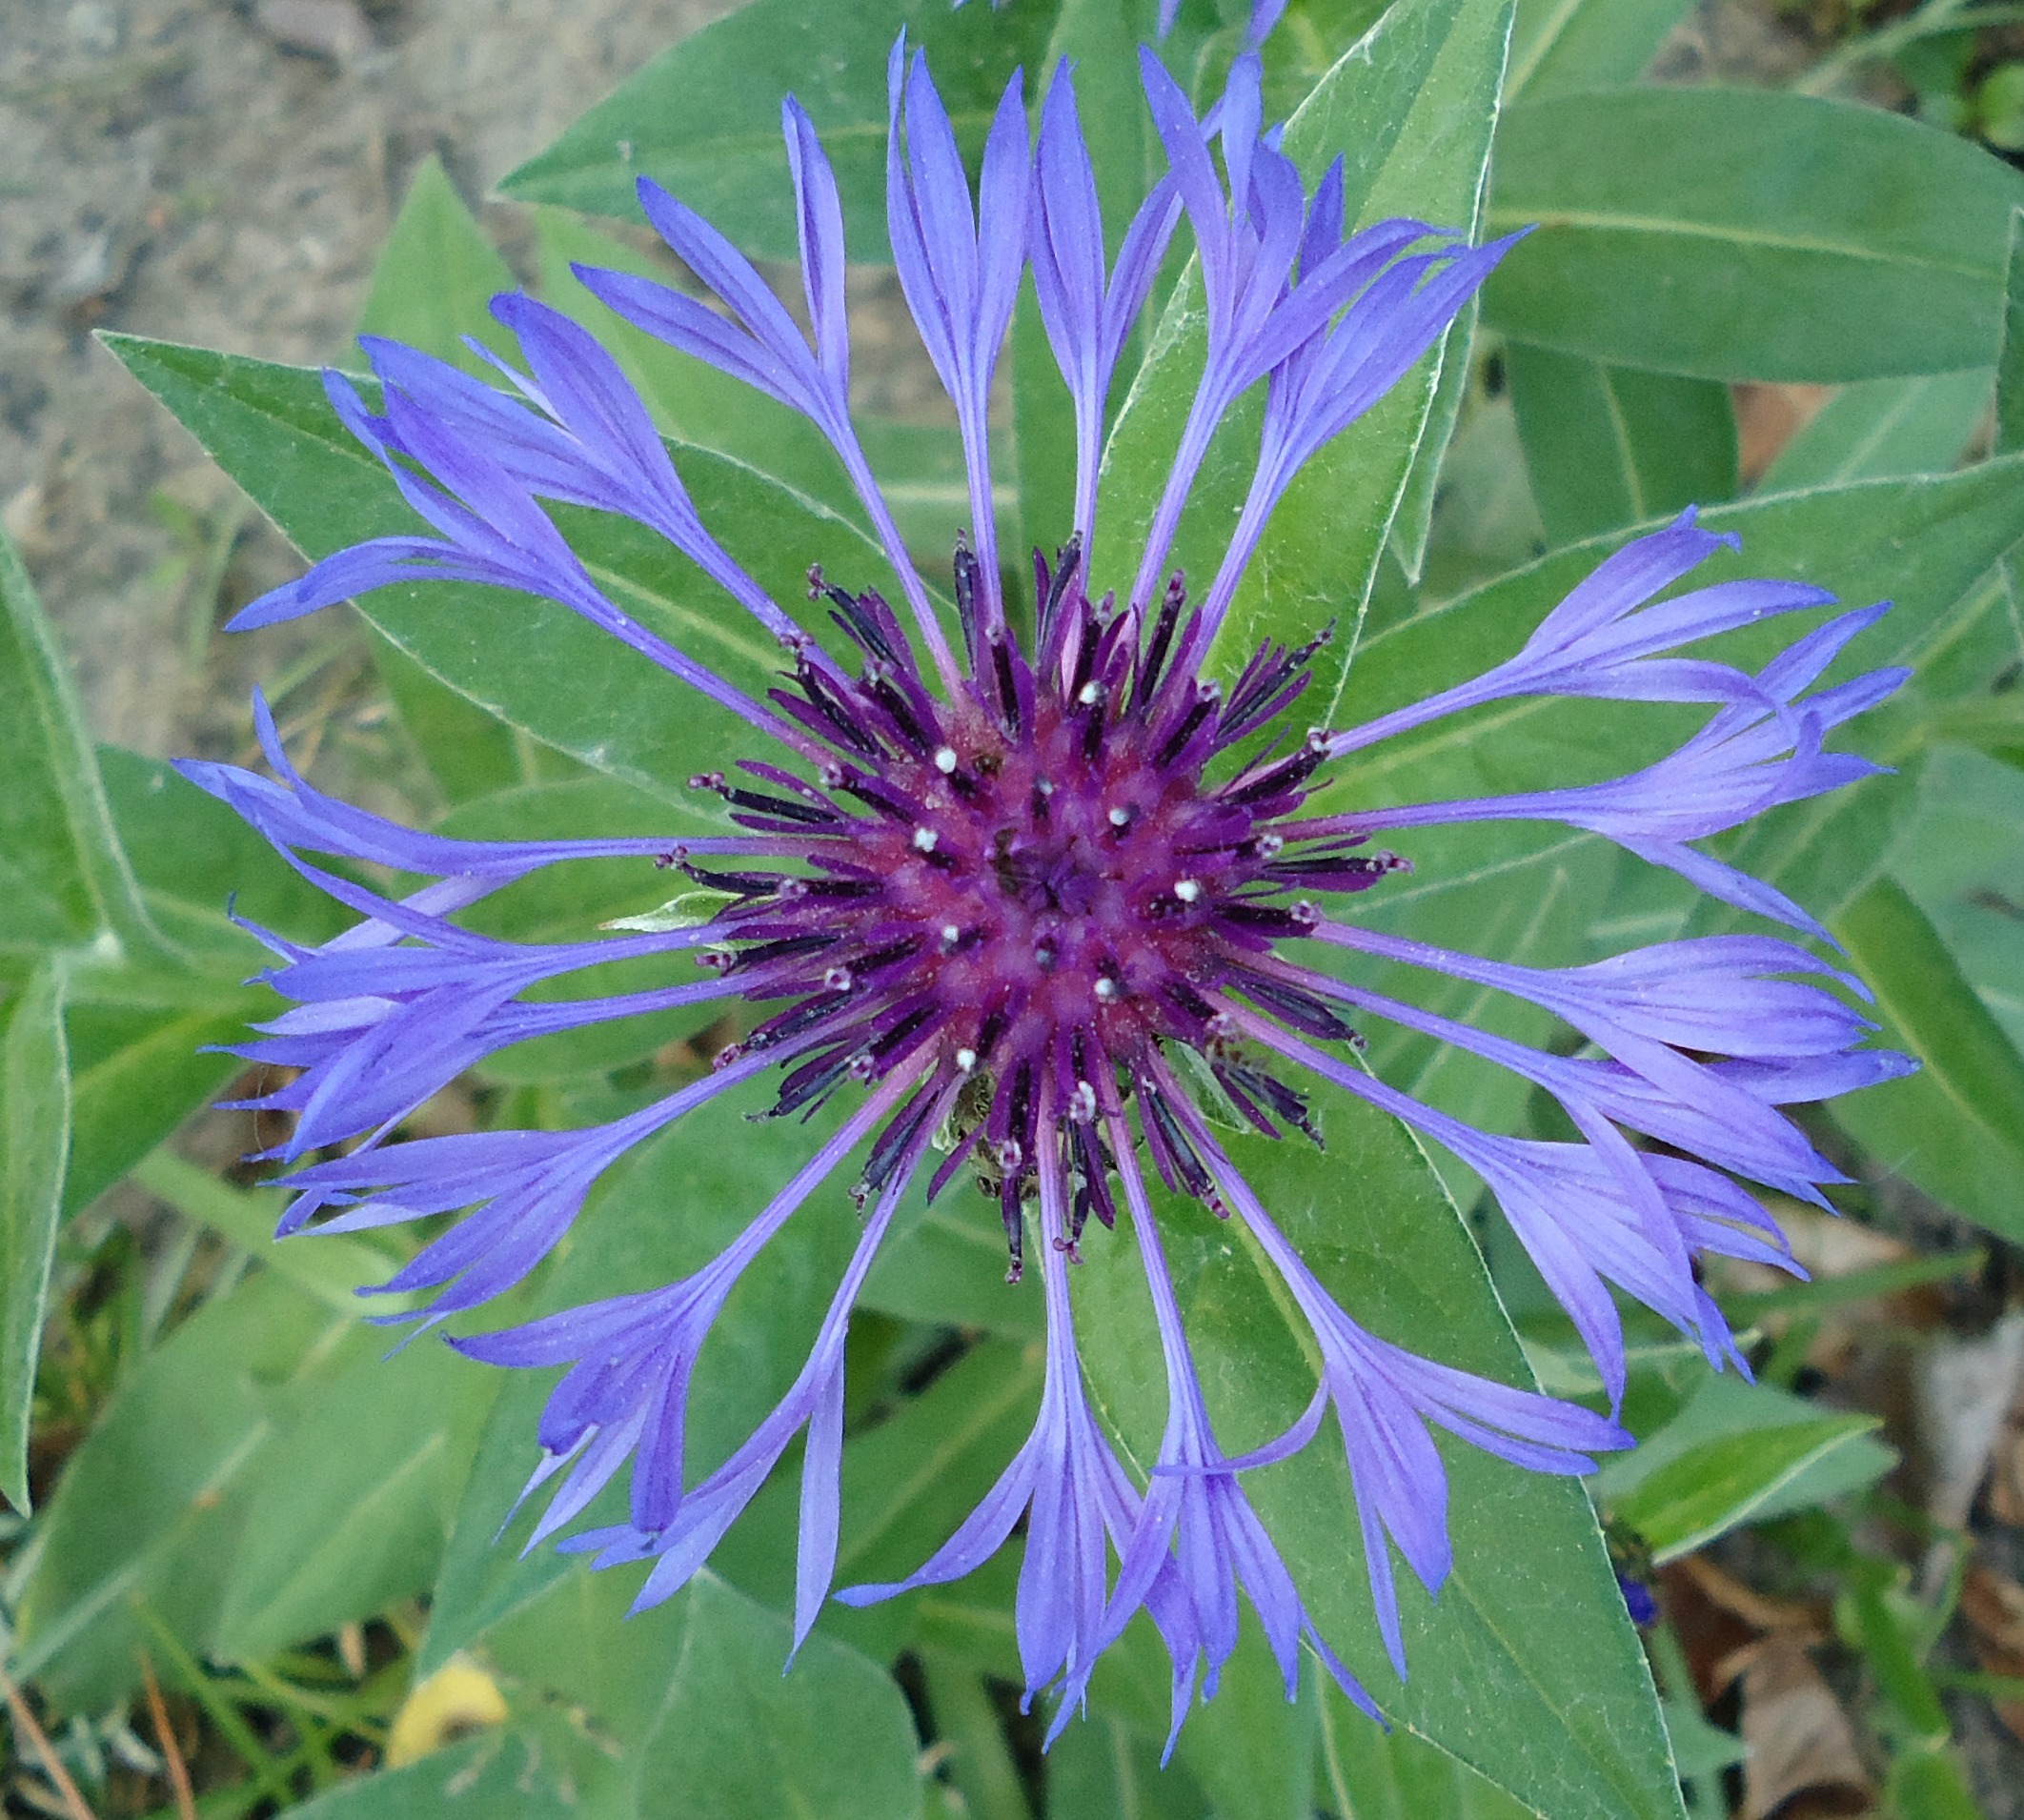
plant, flower, herb, botany, blue, flora, wildflower, cornflower, thistle, flowering plant, daisy family, silybum, annual plant, land plant